Minggatu

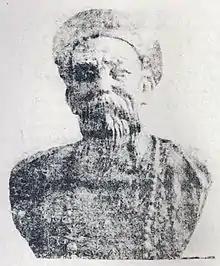

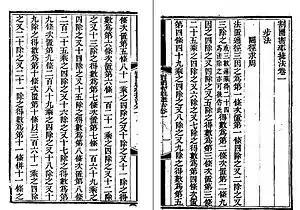
A page from Minggatu's Geyuan Milü Jiefa

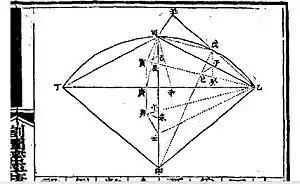
Minggatu's geometrical model for trigonometric infinite series

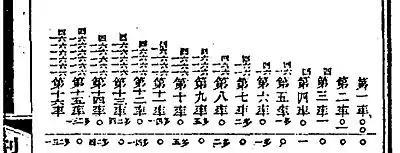
Minggatu discovered Catalan numbers

Minggatu (Mongolian script: ; , c.1692-c. 1763), full name Sharavyn Myangat, also known as Ming Antu, was a Mongolian astronomer, mathematician, and topographic scientist at the Qing court. His courtesy name was Jing An (静安).